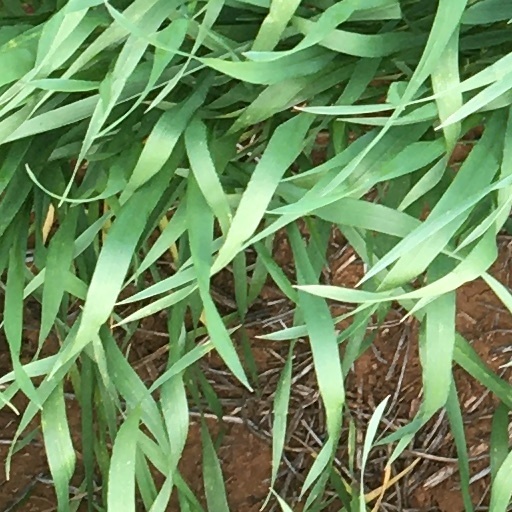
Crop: wheat